Shaw and Crompton tram stop

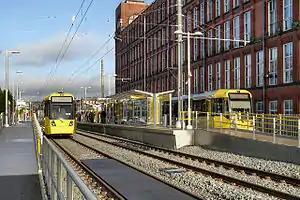
Shaw and Crompton tram stop, on its opening day

Shaw and Crompton is a tram stop on the Oldham and Rochdale Line (ORL) of Greater Manchester's light-rail Metrolink system. It opened to passengers on 16 December 2012 and is located in Shaw and Crompton, a part of the Metropolitan Borough of Oldham, England.